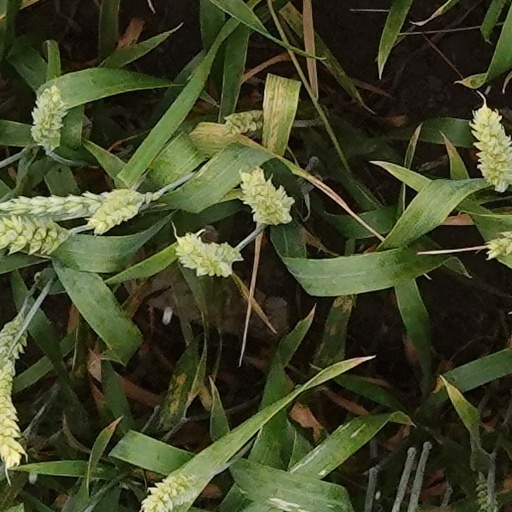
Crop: wheat